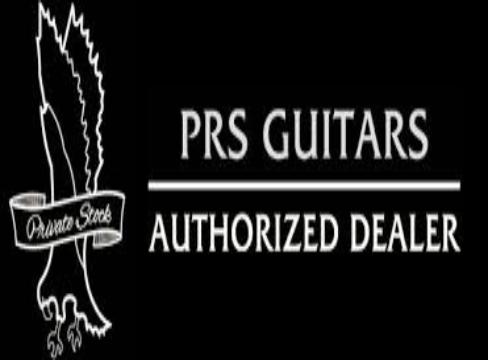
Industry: Leisure